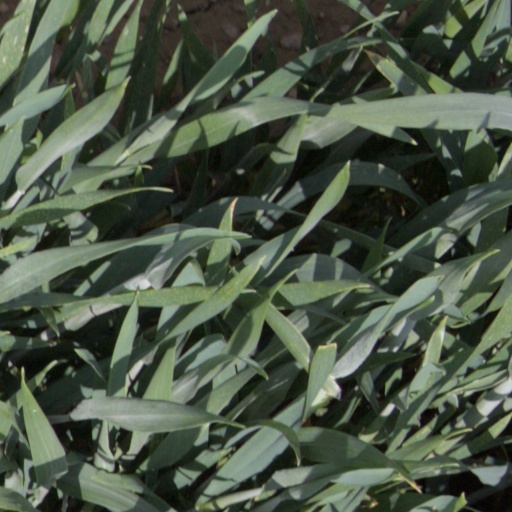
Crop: wheat